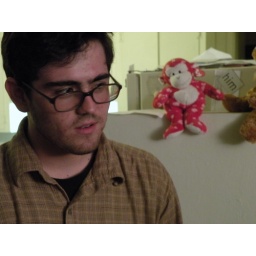
the pink monkey in the room